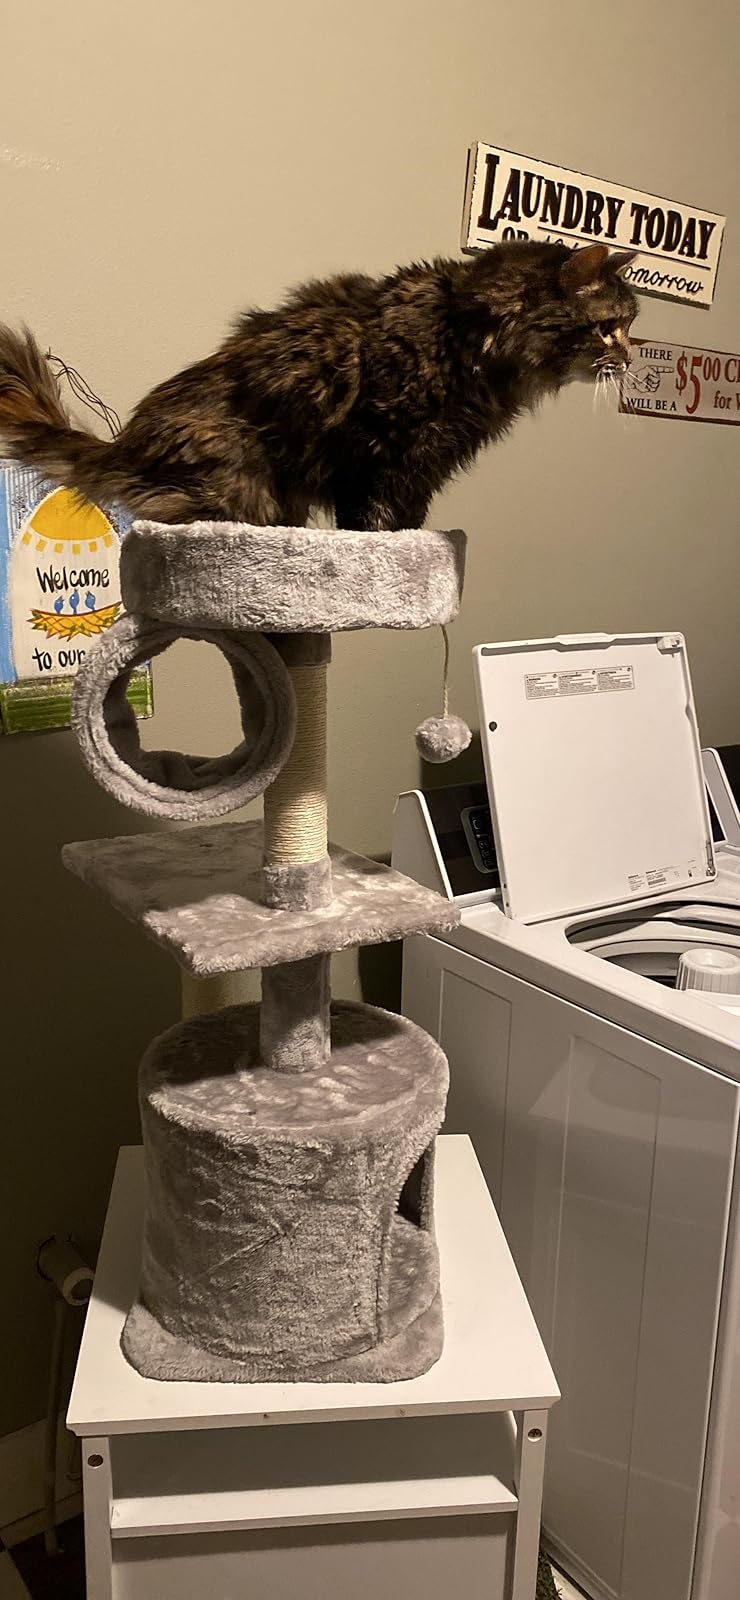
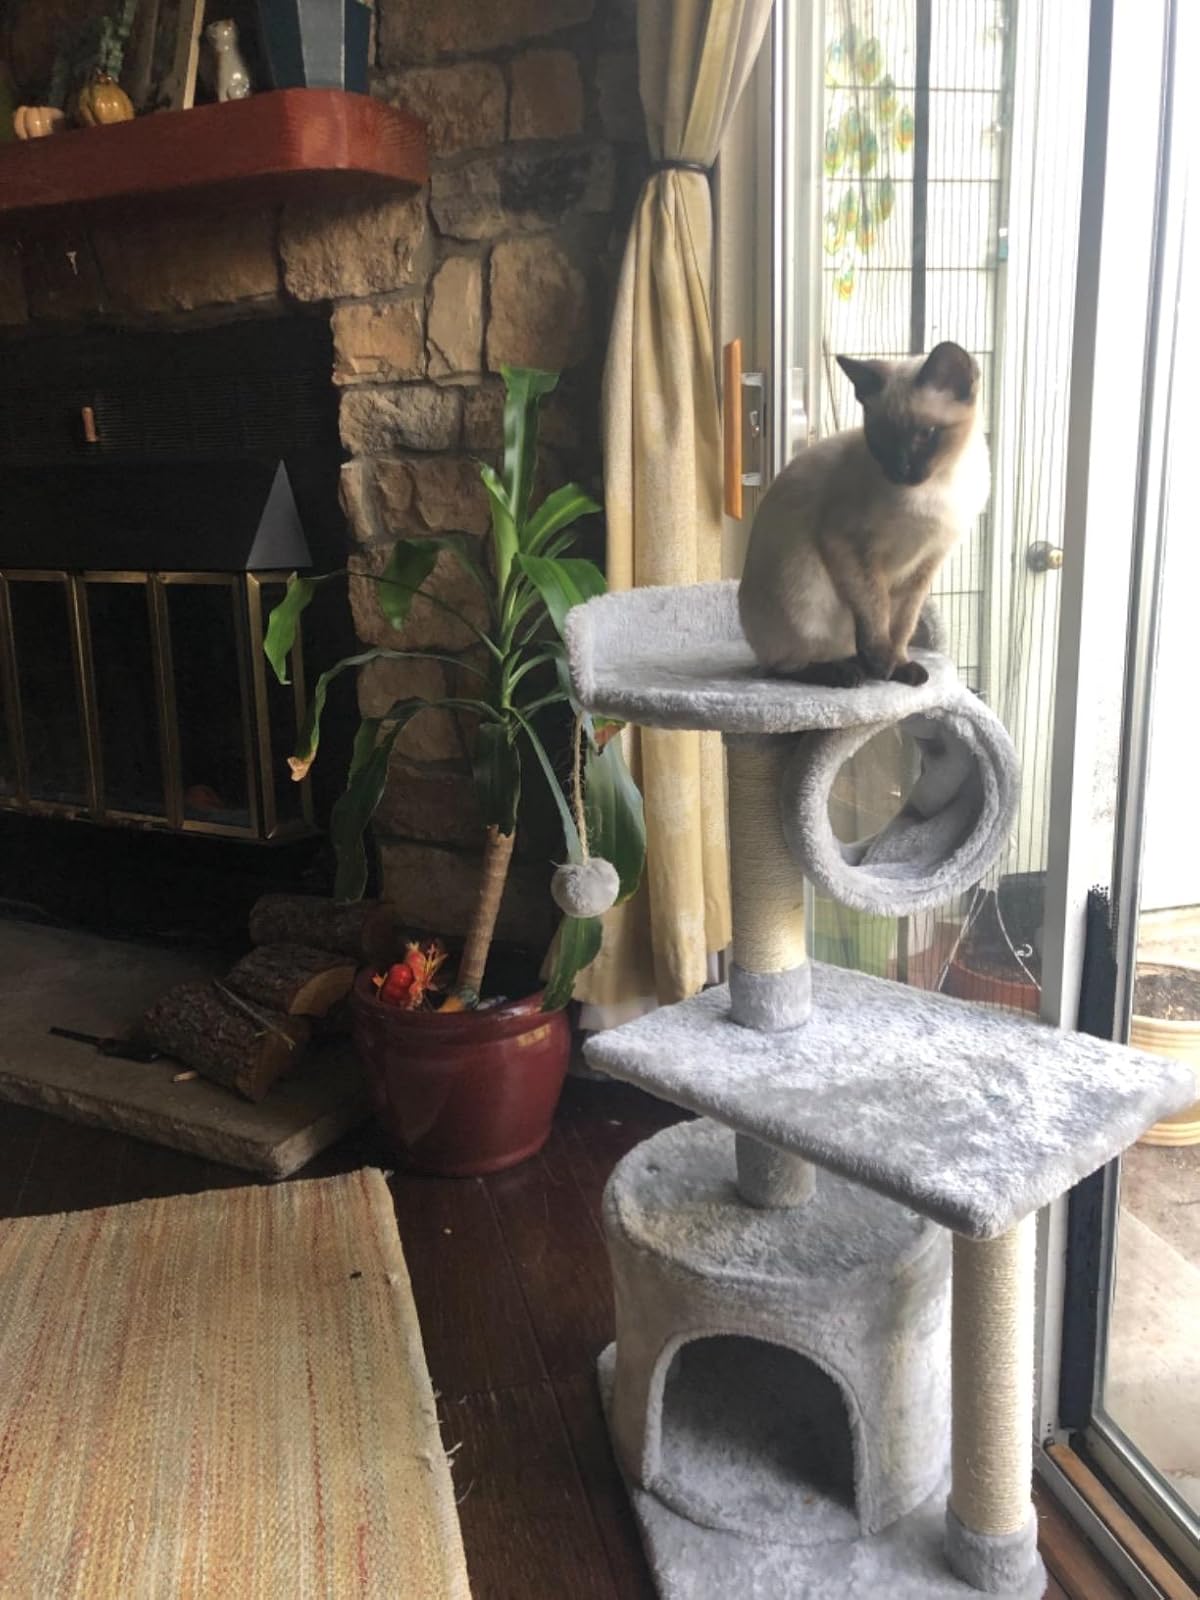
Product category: items_cat tree
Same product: yes